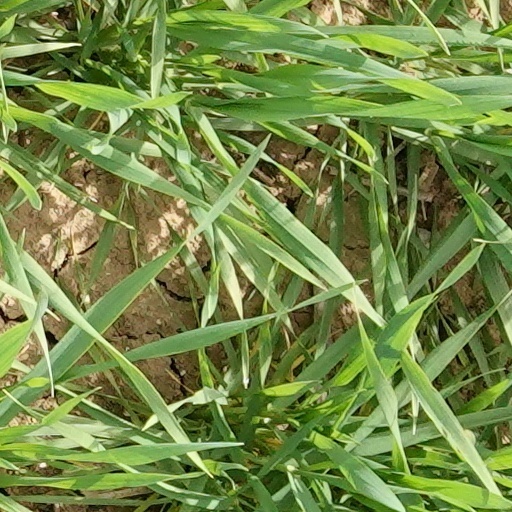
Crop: wheat